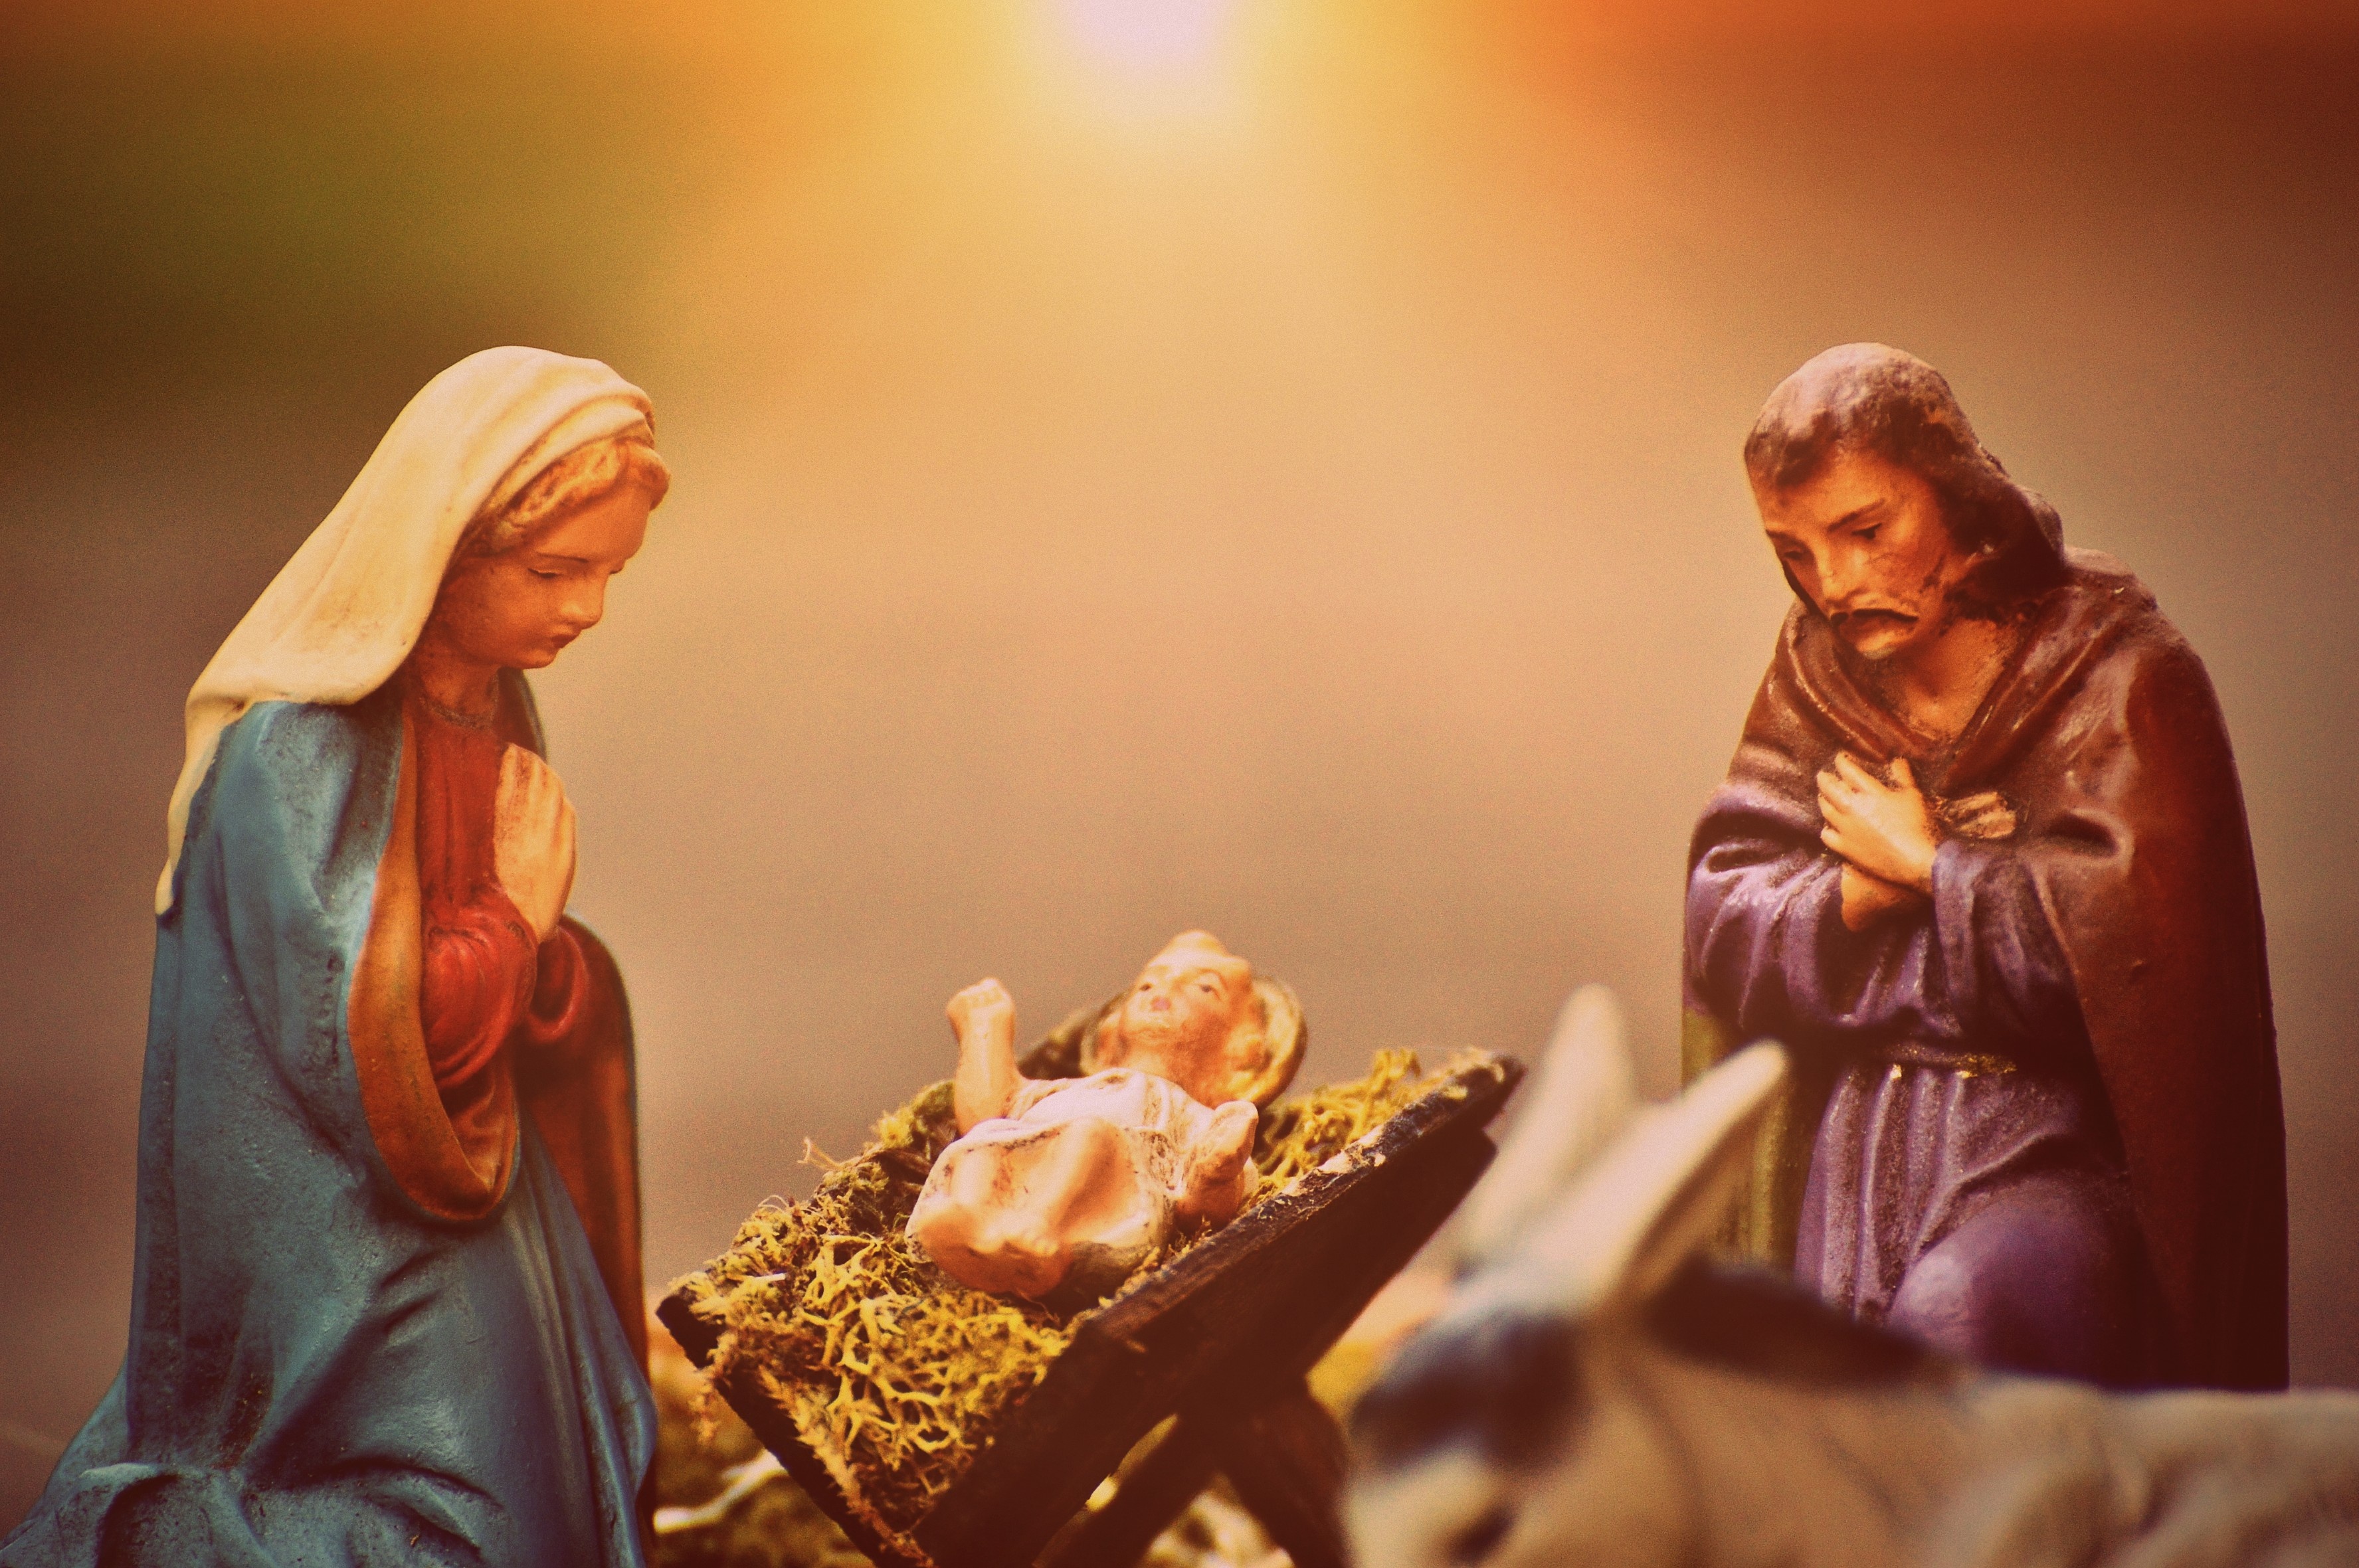
people, color, religion, child, christmas, christmas decoration, christmas time, figure, temple, jesus, crib, christmas story, arts crafts, nativity scene, christ child, christmas crib figures, mary and joseph, musical theatre